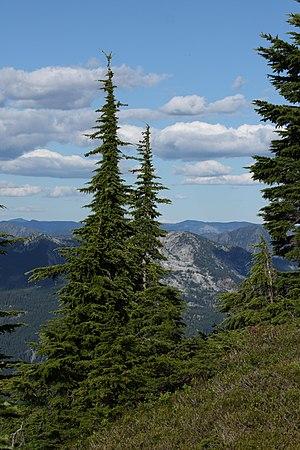
La chaîne des Cascades est une chaîne de montagnes s'étendant face à la côte ouest de l'Amérique du Nord, entre les États de Californie, de l'Oregon et de Washington aux États-Unis et la province de Colombie-Britannique au Canada. Elle comprend une partie de l'arc volcanique des Cascades dont les volcans mont Rainier, qui constitue le point culminant de la chaîne du haut de ses 4 392 mètres d'altitude dominant la métropole de Seattle, et mont Saint Helens qui a subi une éruption en 1980. Cet arc volcanique, toujours actif, commence sa formation il y a 36 millions d'années à la suite de la subduction de la plaque Juan de Fuca sous la plaque nord-américaine. Les risques liés au volcanisme demeurent importants.